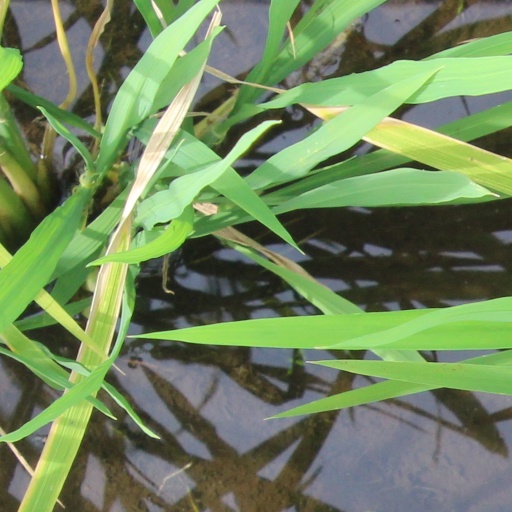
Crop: rice